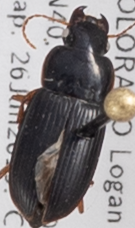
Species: Harpalus herbivagus
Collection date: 2019-06-26
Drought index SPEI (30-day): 0.154
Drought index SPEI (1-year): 0.944
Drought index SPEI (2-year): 0.39